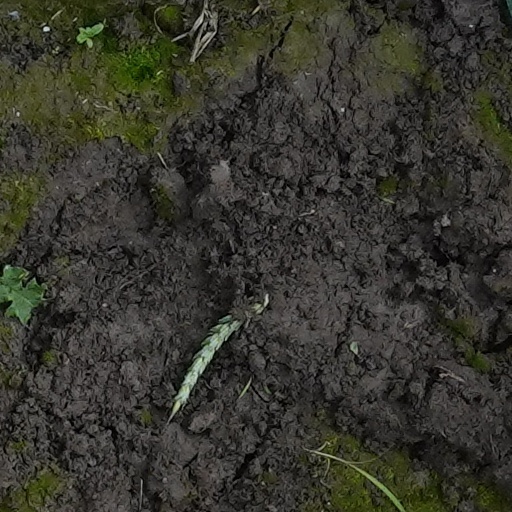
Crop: wheat